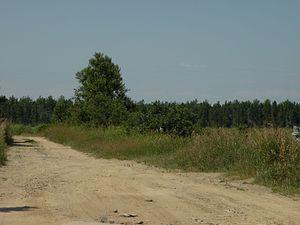
Chemin menant vers l'ancien pont-jetée de l'îlette de Pokesudie, au Nouveau-Brunswick (Canada).
Pokesudie, aussi orthographié Pokesoudie, est à la fois une île et un village canadien, situé dans la région de la Péninsule acadienne, dans le comté de Gloucester, au nord-est du Nouveau-Brunswick. Avec l'Îlette de Pokesudie il se forme le DSL de Pokesudie.
L'Îlette de Pokesudie, anciennement l'île à Zacharie ou l'île des Doiron, est une île canadienne située dans le comté de Gloucester, au Nouveau-Brunswick. Elle fait environ 1,5 km par 1,1 km. Elle est baignée par la baie Saint-Simon. L'île est présentement inhabitée mais l'a déjà été, un pont la reliait à l'île de Pokesudie par la pointe à Marcelle, mais les gens ont cessé d'y habiter à la suite du vandalisme et du manque d'entretien. Les fondations des maisons y sont encore visibles. Administrativement, elle est comprise dans le DSL de Pokesudie.